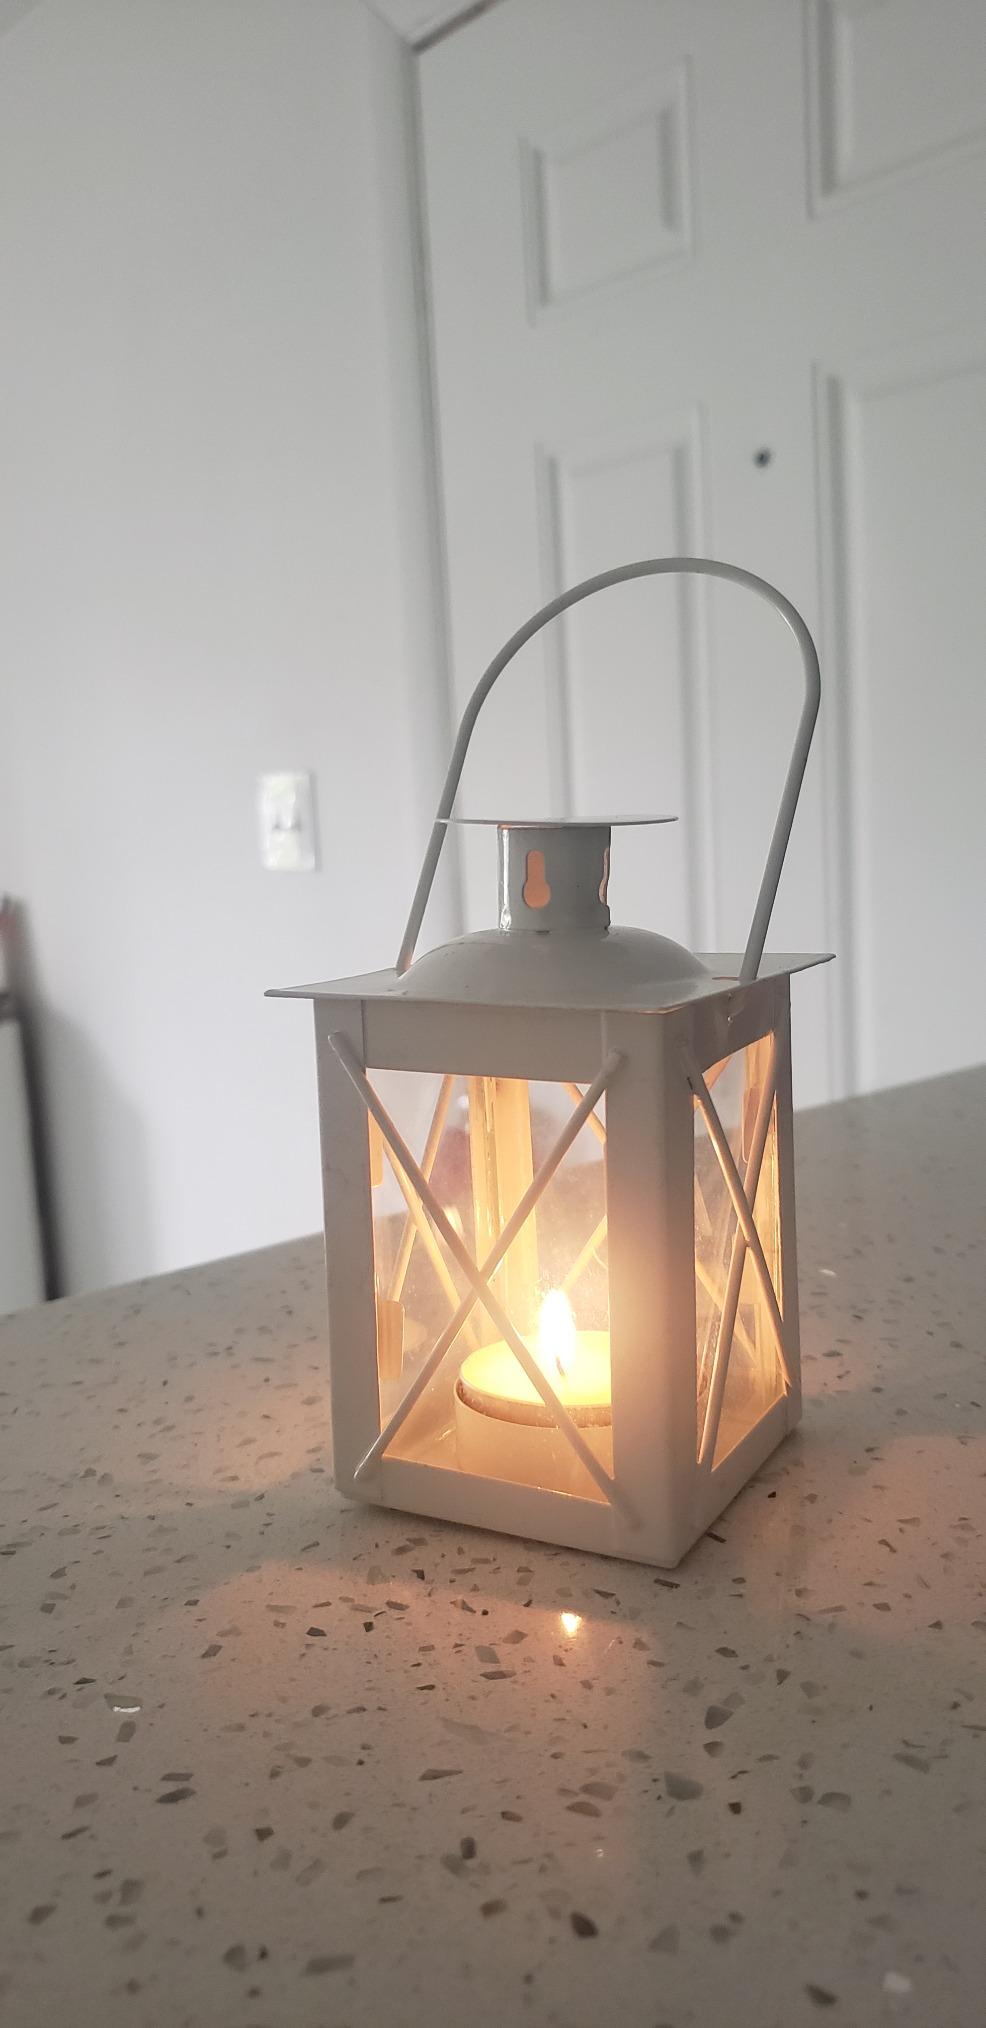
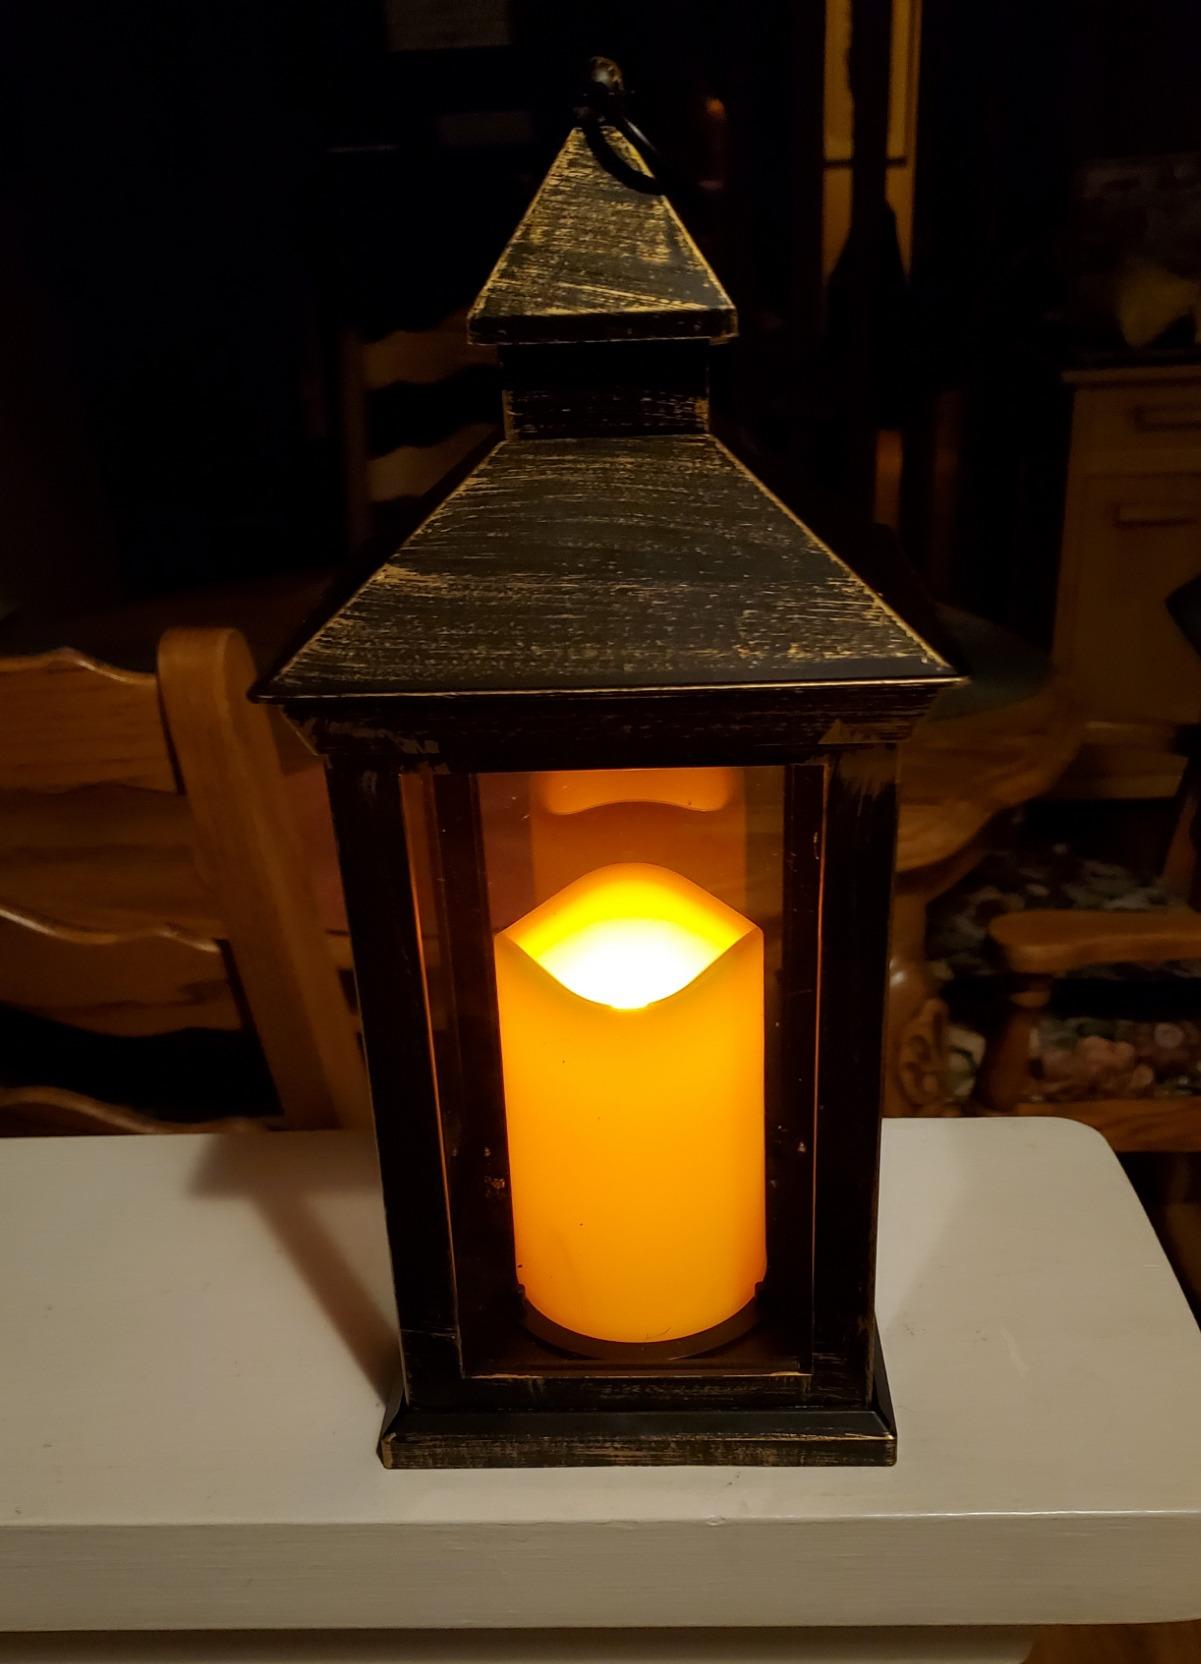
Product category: lantern
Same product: no